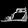
Label: Sandal